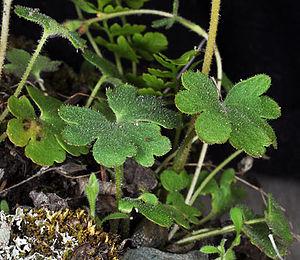
La Suksdorfie violacée ou Suksdorfia violacea est une espèce de plantes dicotylédones de la famille des Saxifragaceae, originaire d'Amérique du Nord.